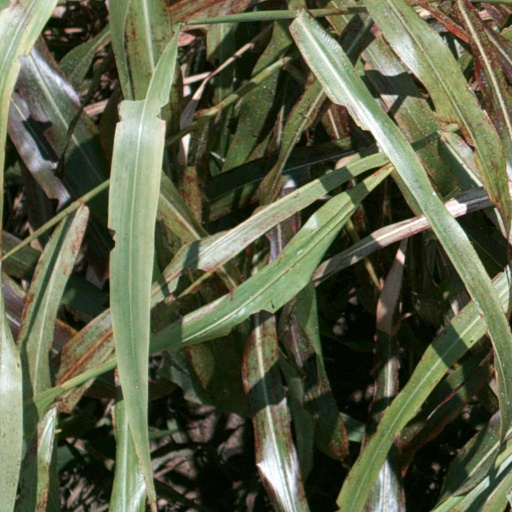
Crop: sorghum